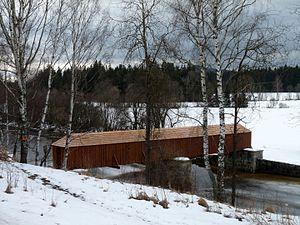
Lenora est un bourg du district de Prachatice, dans la région de Bohême-du-Sud, en République tchèque. Sa population s'élevait à 740 habitants en 2018.